History of chiropractic

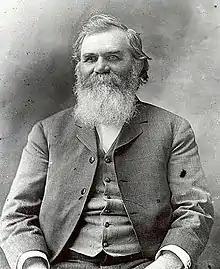
D. D. Palmer

The history of chiropractic began in 1895 when Daniel David Palmer of Iowa performed the first chiropractic adjustment on a partially deaf janitor, Harvey Lillard. While Lillard was working without his shirt on in Palmer's office, Lillard bent over to empty the trash can. Palmer noticed that Lillard had a vertebra out of position. He asked Lillard what happened, and Lillard replied, "I moved the wrong way, and I heard a 'pop' in my back, and that's when I lost my hearing." Palmer, who was also involved in many other natural healing philosophies, had Lillard lie face down on the floor and proceeded with the adjustment. The next day, Lillard told Palmer, "I can hear that rackets on the streets." This experience led Palmer to open a school of chiropractic two years later. Rev. Samuel H. Weed coined the word "chiropractic" by combining the Greek words "cheiro" (hand) and "praktikos" (doing or action).